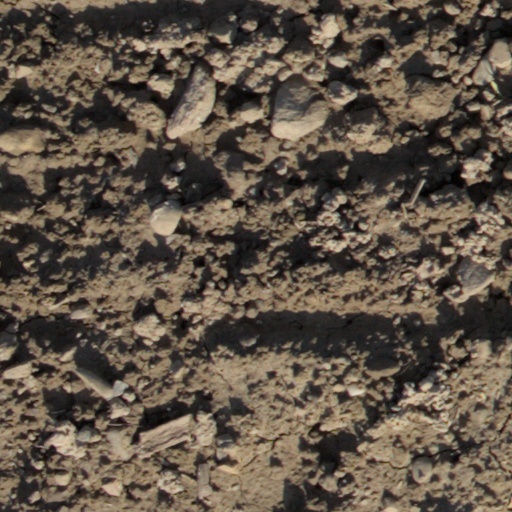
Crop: wheat